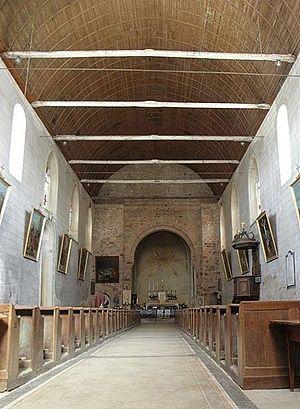
Intérieur de la nef de l'abbatiale de La Roë (53).
L’abbaye de la Roë est un établissement religieux augustinien de chanoines réguliers, situé dans le sud-ouest de la Mayenne, dite Mayenne angevine en raison de sa situation géographique plaçant ce lieu dans le Haut-Anjou. L'abbaye est à 33 kilomètres de Château-Gontier et de Laval, et à environ 60 kilomètres de Rennes et d'Angers.